Enrique Diemecke

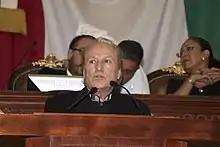
Enrique Diemecke receiving an award in Mexico City on 2017.

Enrique Arturo Diemecke (born July 9, 1952) is a Mexican conductor, violinist and composer. He is currently the Artistic General Director of the Teatro Colón in Buenos Aires and music director of the Buenos Aires Philharmonic and the Flint Symphony Orchestra in Michigan, United States.